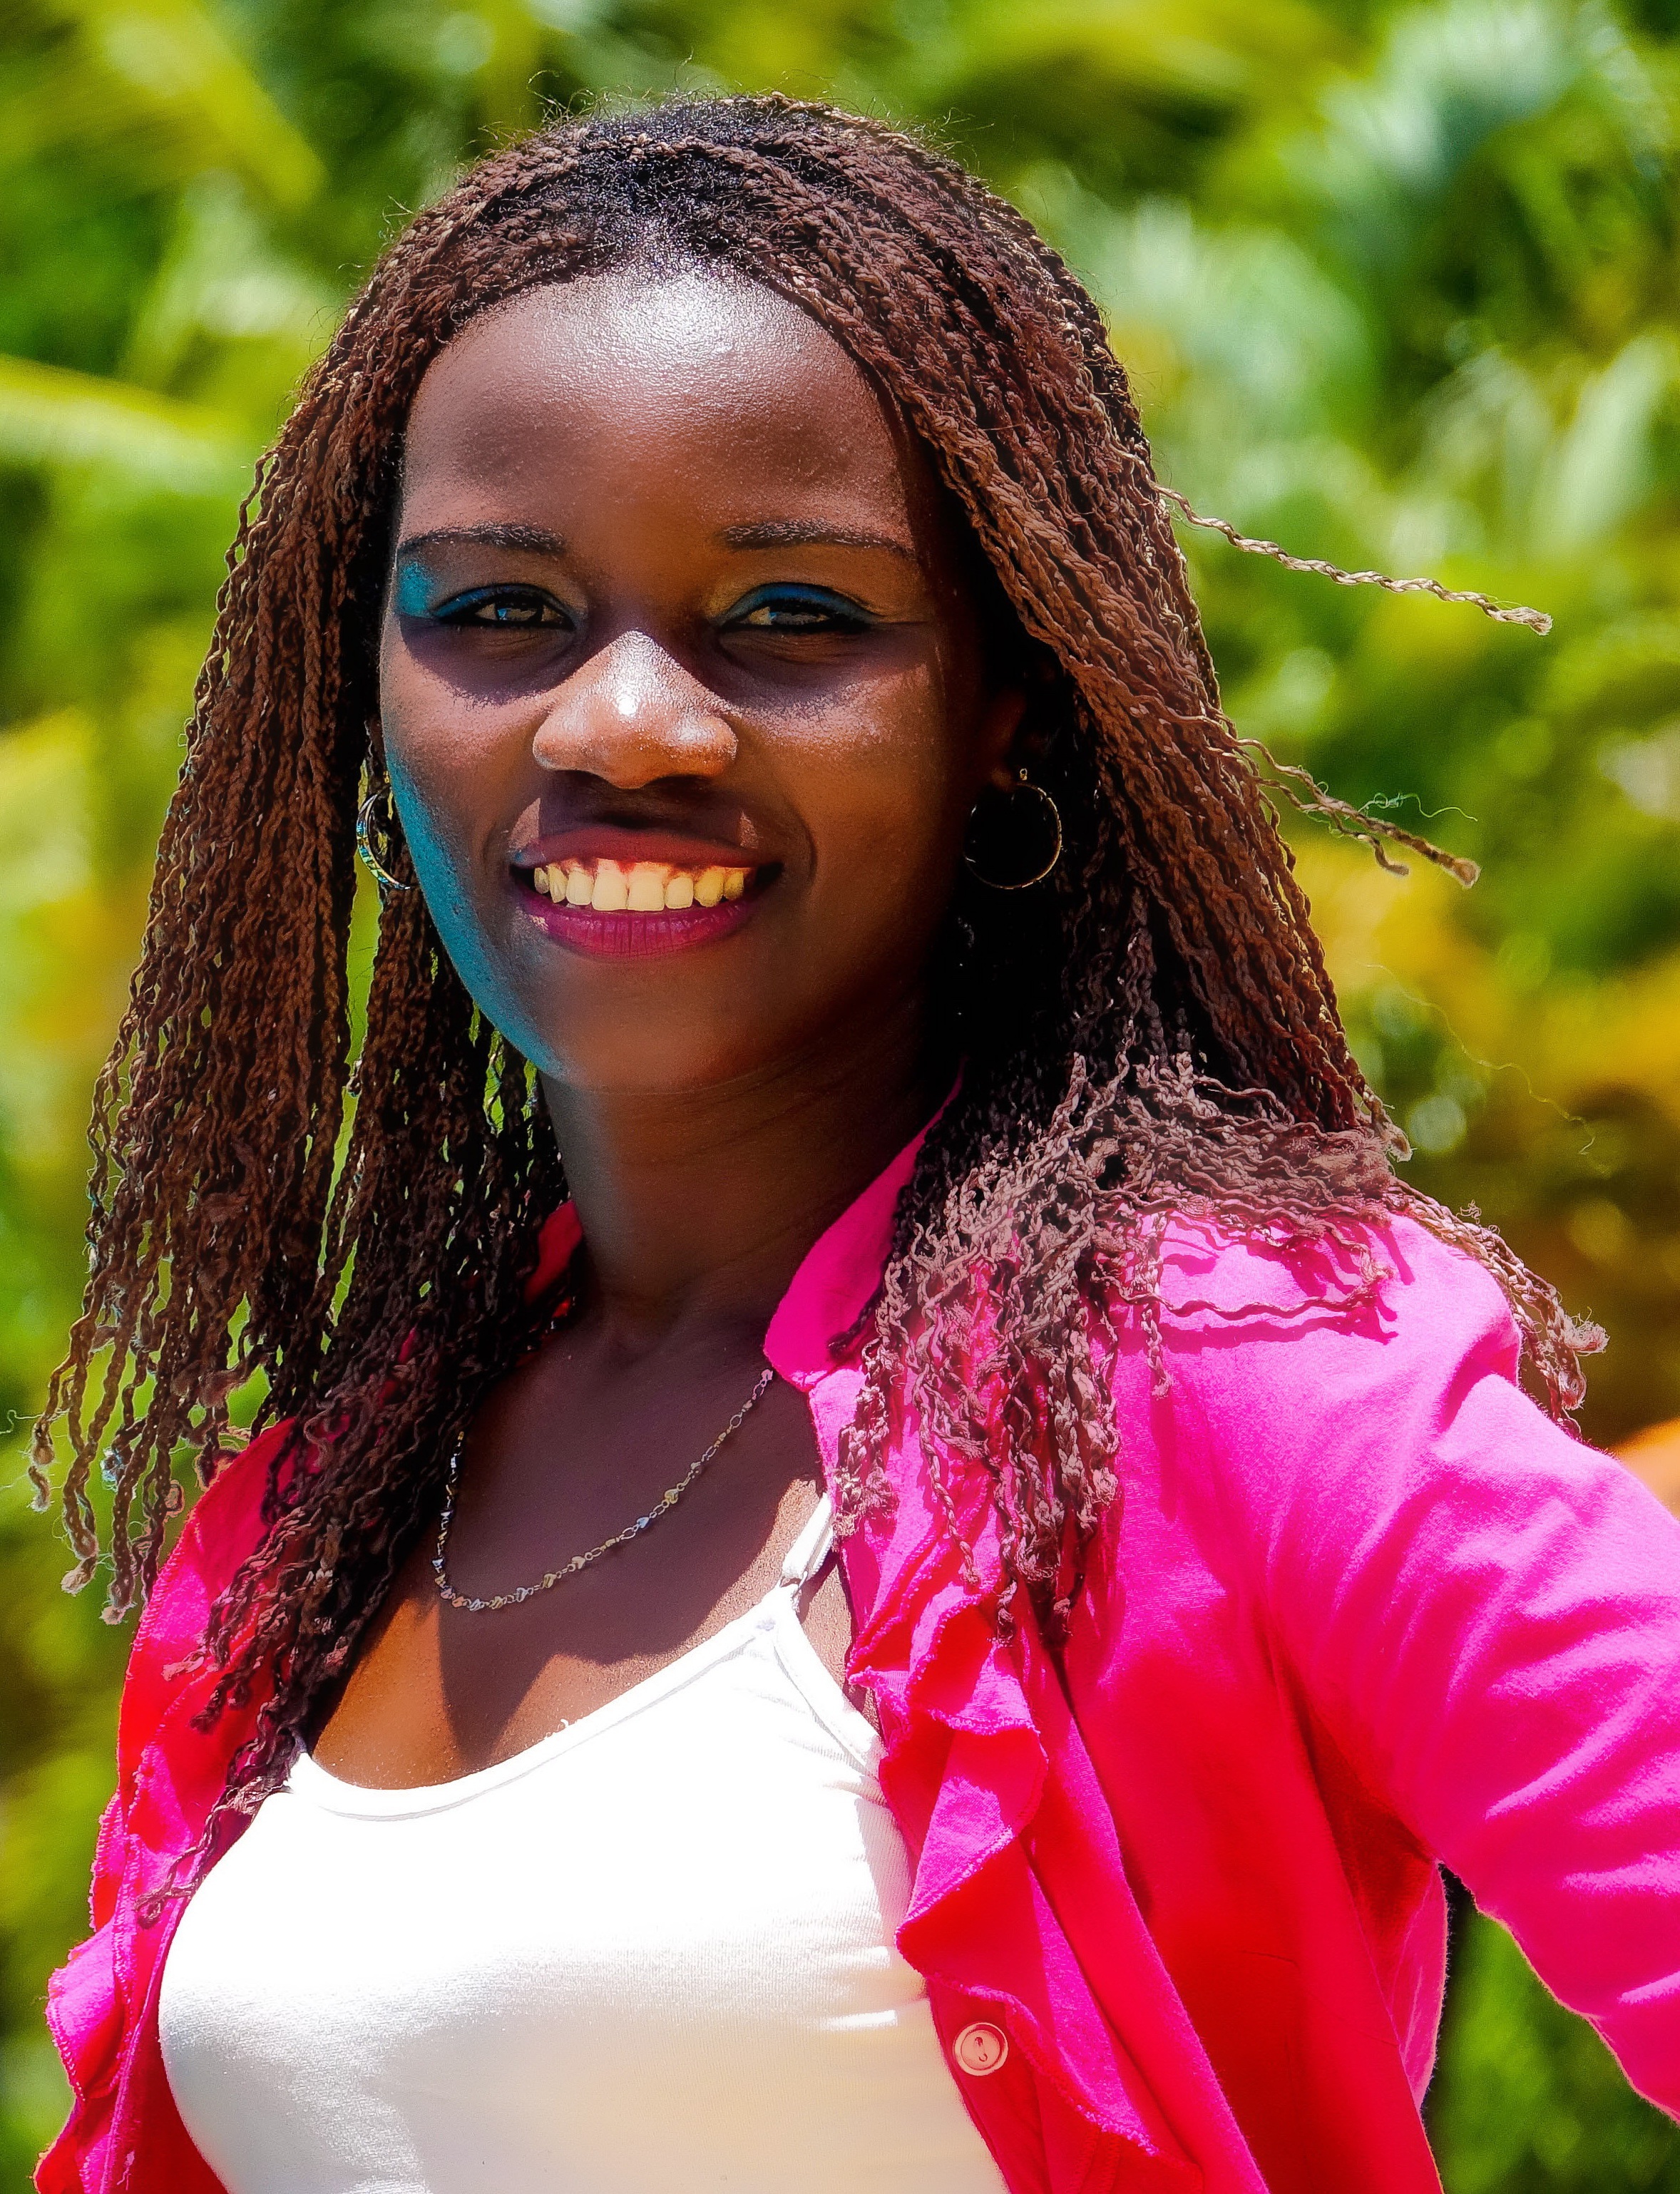
person, girl, sun, woman, hair, photography, flower, trunk, female, portrait, model, young, red, color, holiday, human, black, lady, facial expression, hairstyle, smile, human body, face, figure, eye, head, skin, beauty, beautiful, sexy, pretty, organ, caribbean, body, models, venus, erotic, sensual, abdomen, photo shoot, joy of life, brown hair, young women